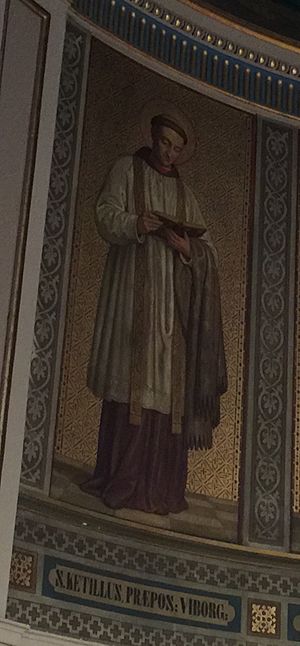
Sankt Keld
Sankt Keld (Sankt Ansgars Kirke)
Kjeld blev født i begyndelsen af 1100-tallet af velstående forældre, der boede på en gård på Randersegnen. Han var en gudfrygtig dreng og det blev tidligt besluttet, at han skulle have en fremtid inden for kirken. Han blev sendt til Viborg, hvor han blev optaget i domkapitlet ved domkirken. Domkapitlet var det sted, hvor præster blev uddannet og mens de levede som kannikker ved domkapitlet, forestod de gudstjenesten ved domkirken og assisterede biskoppen i hans administrative arbejde. Kannikkerne levede i et klosterfællesskab baseret på Augustins regel og de blev ledet af en provst.